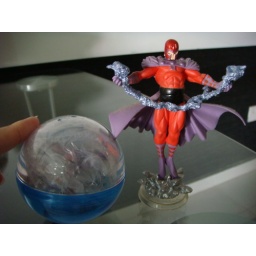
As shown in picture belong to me - Item is still enclose in plastic ball and require simple assembly